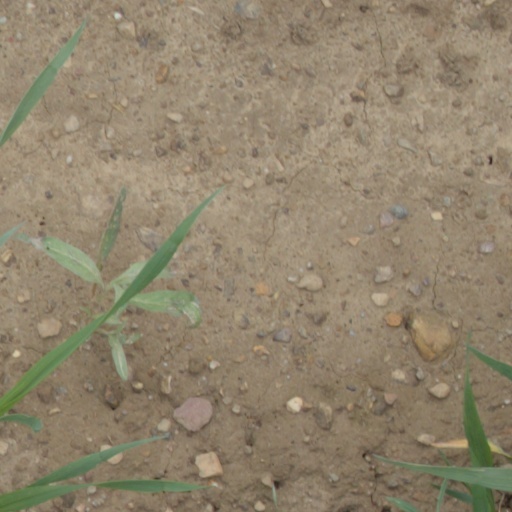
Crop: wheat